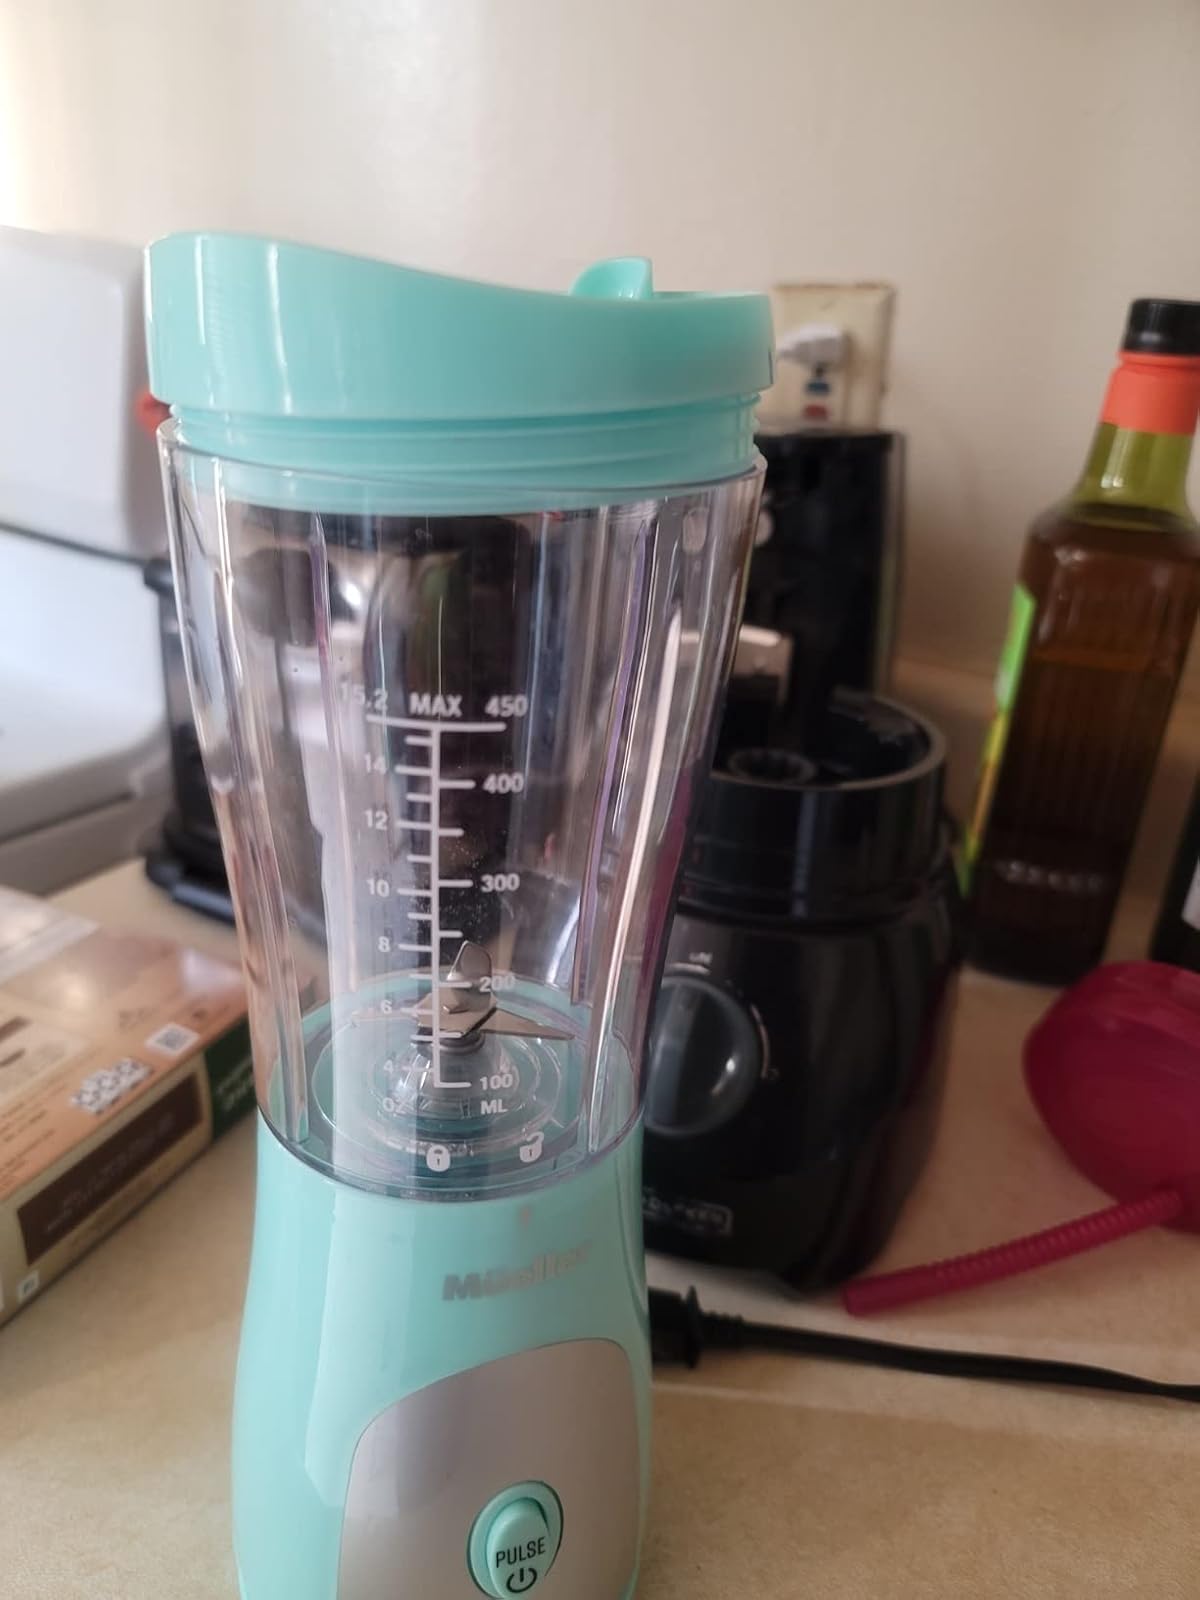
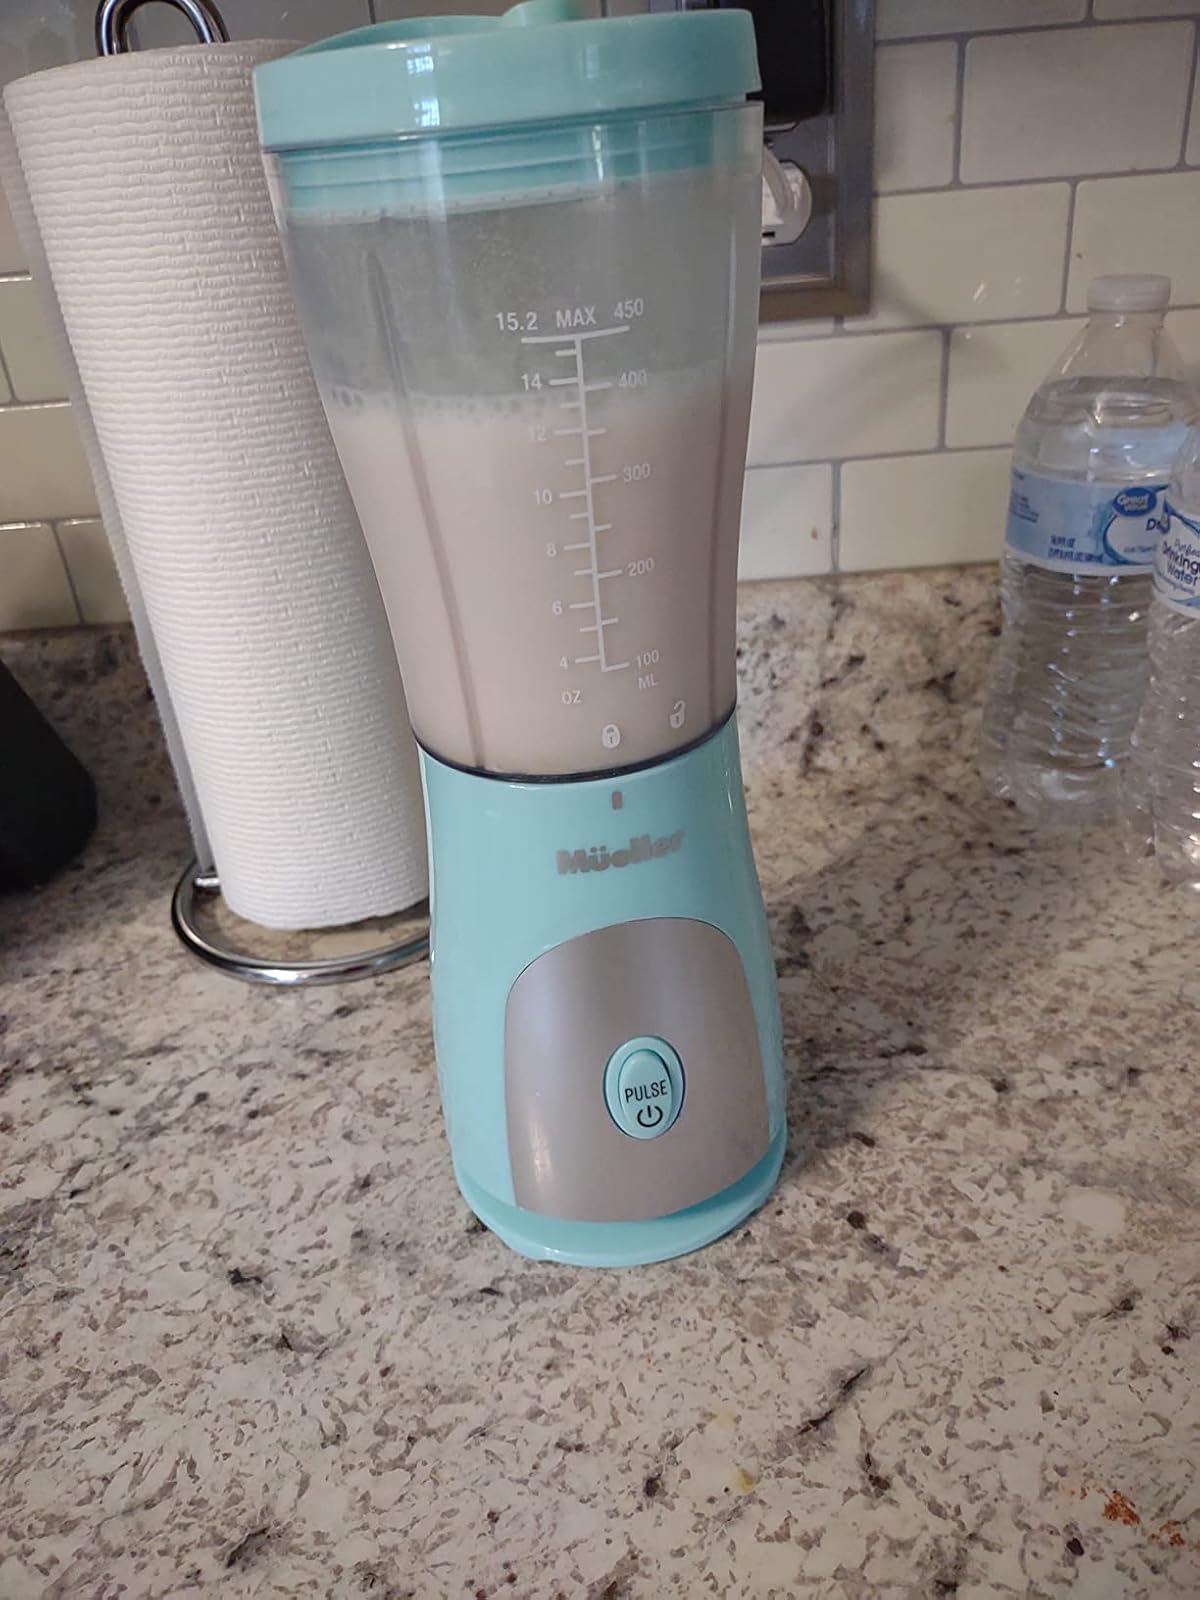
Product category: items_blender
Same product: yes